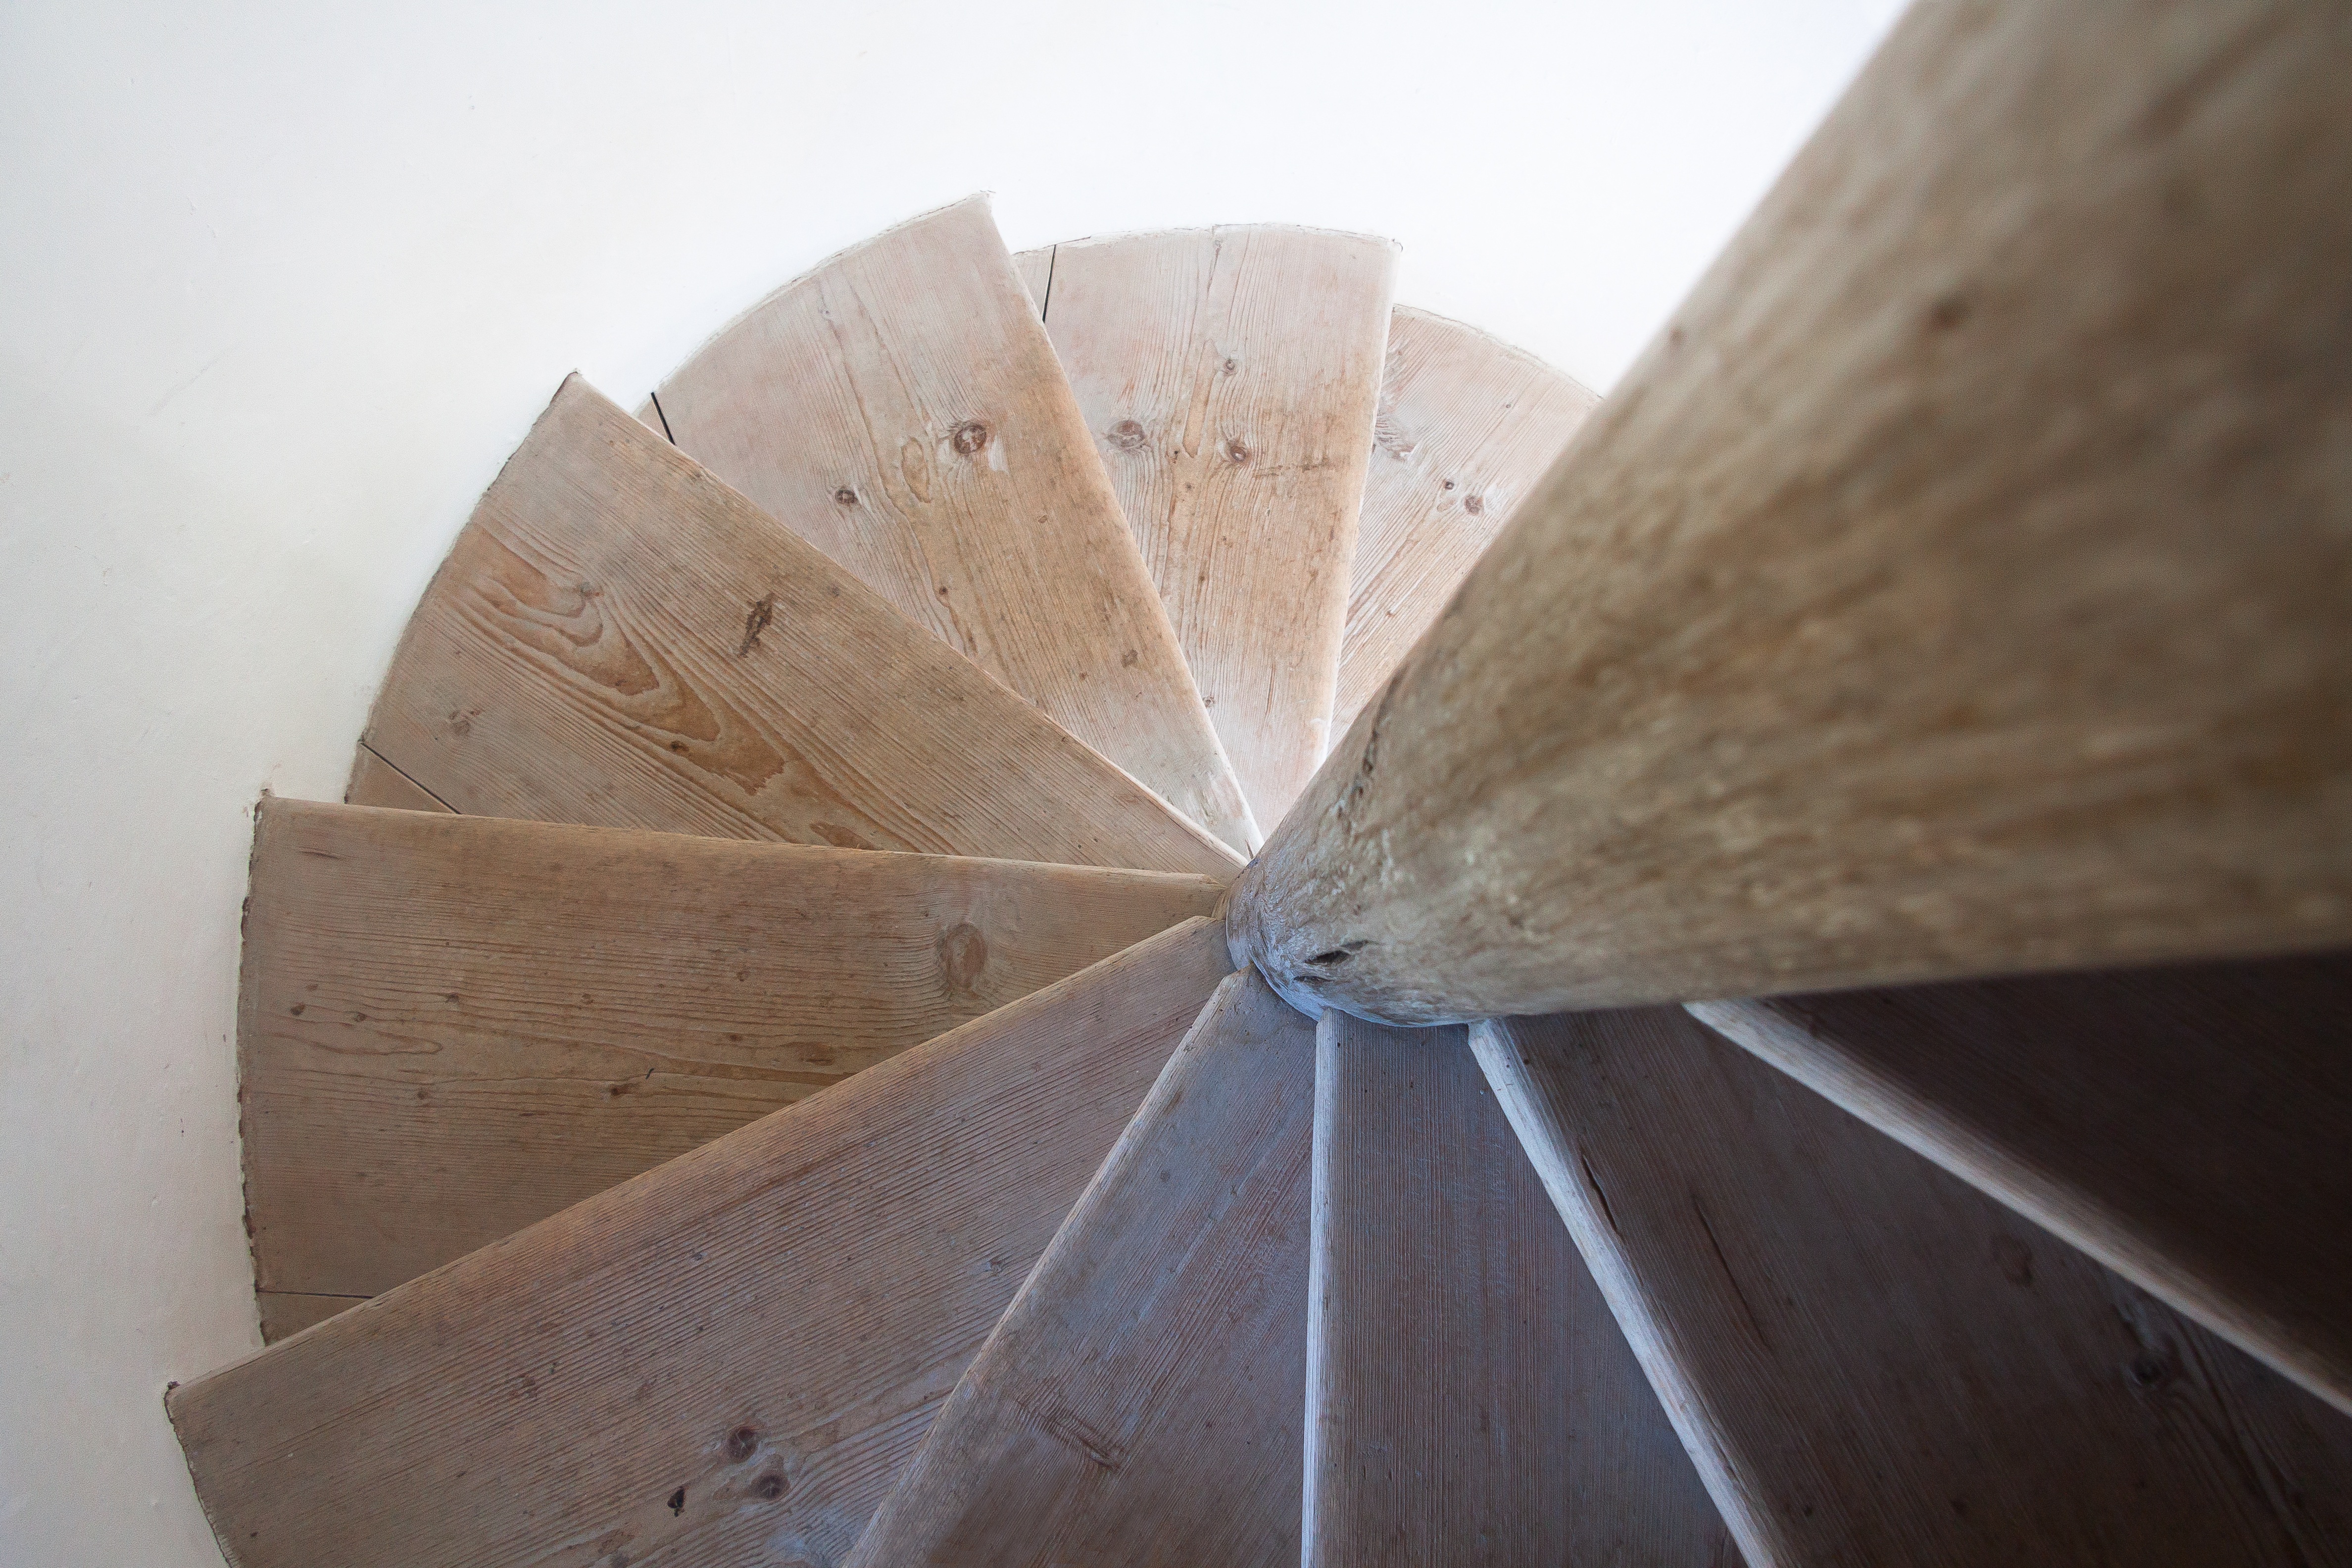
wing, architecture, structure, wood, antique, wheel, spiral, building, old, staircase, ceiling, high, tower, umbrella, spiral staircase, snail, stairs, rise, shape, emergence, gradually, fashion accessory